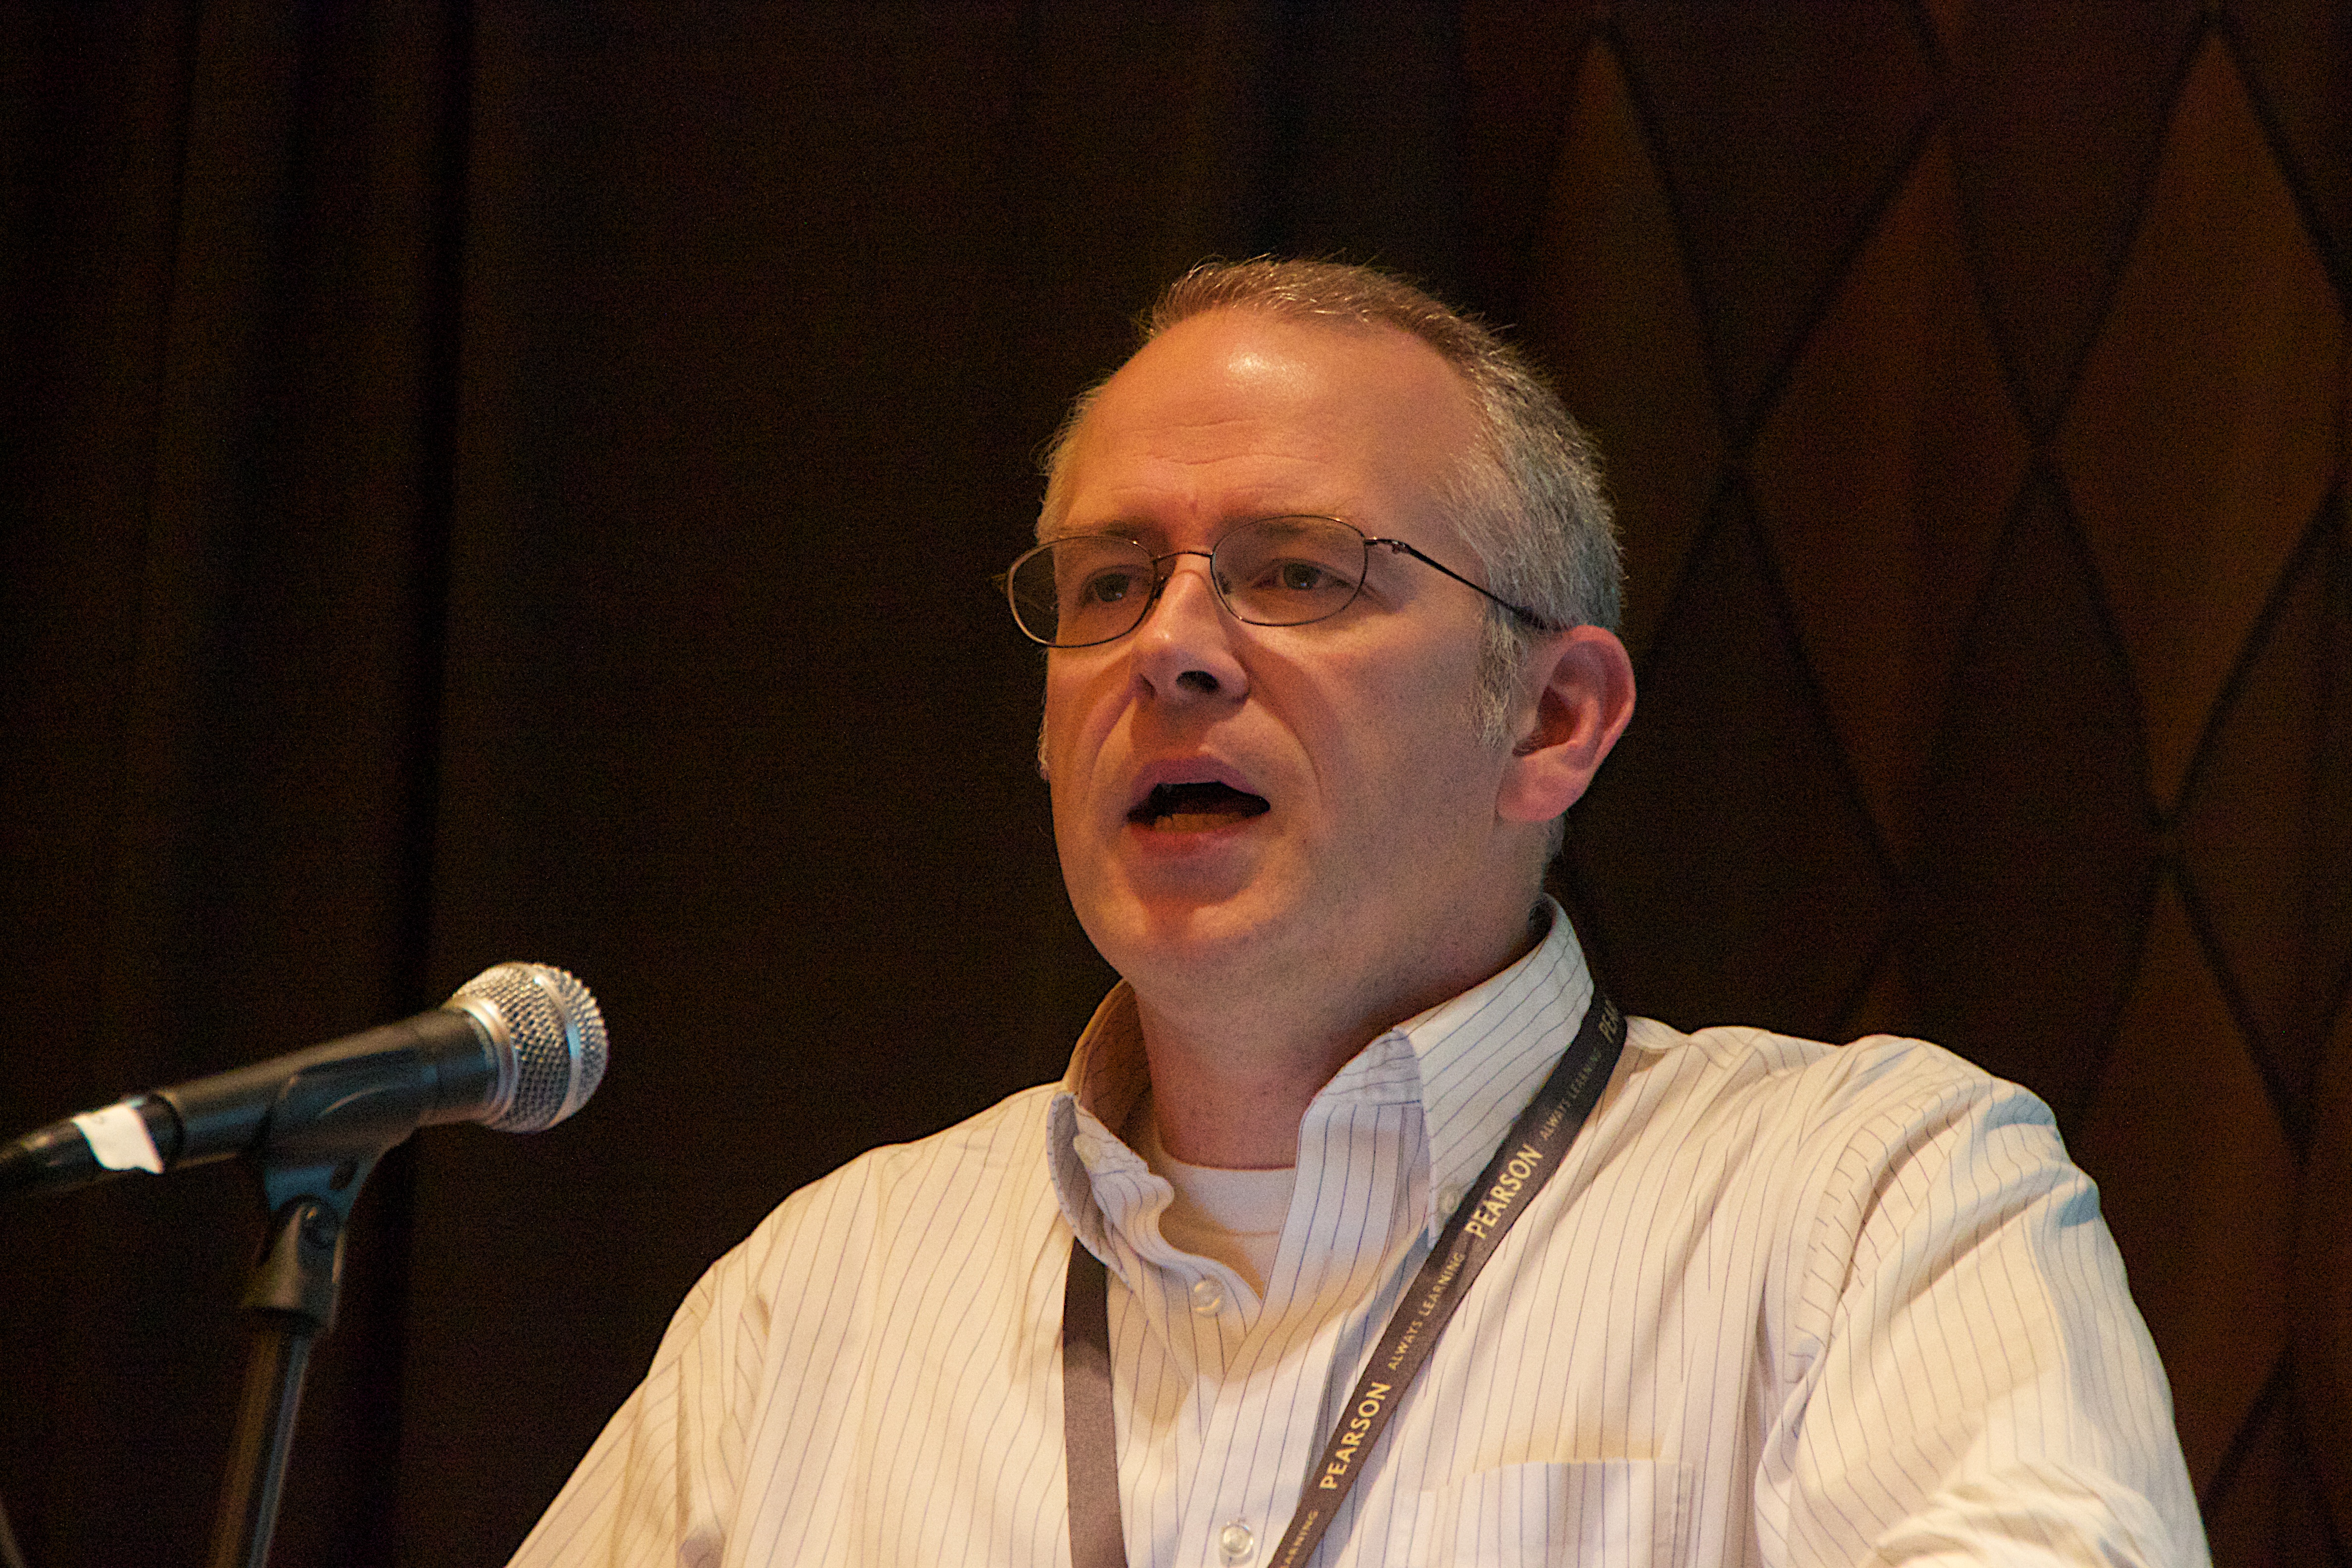
person, singing, speech, sxswedu